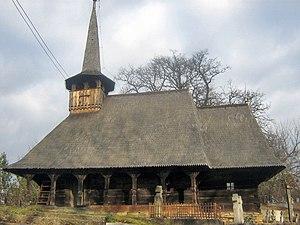
Creaca est une commune roumaine du județ de Sălaj, dans la région historique de Transylvanie et dans la région de développement du Nord-ouest.